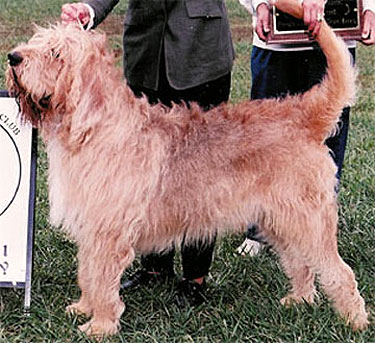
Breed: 217-n000014-otterhound